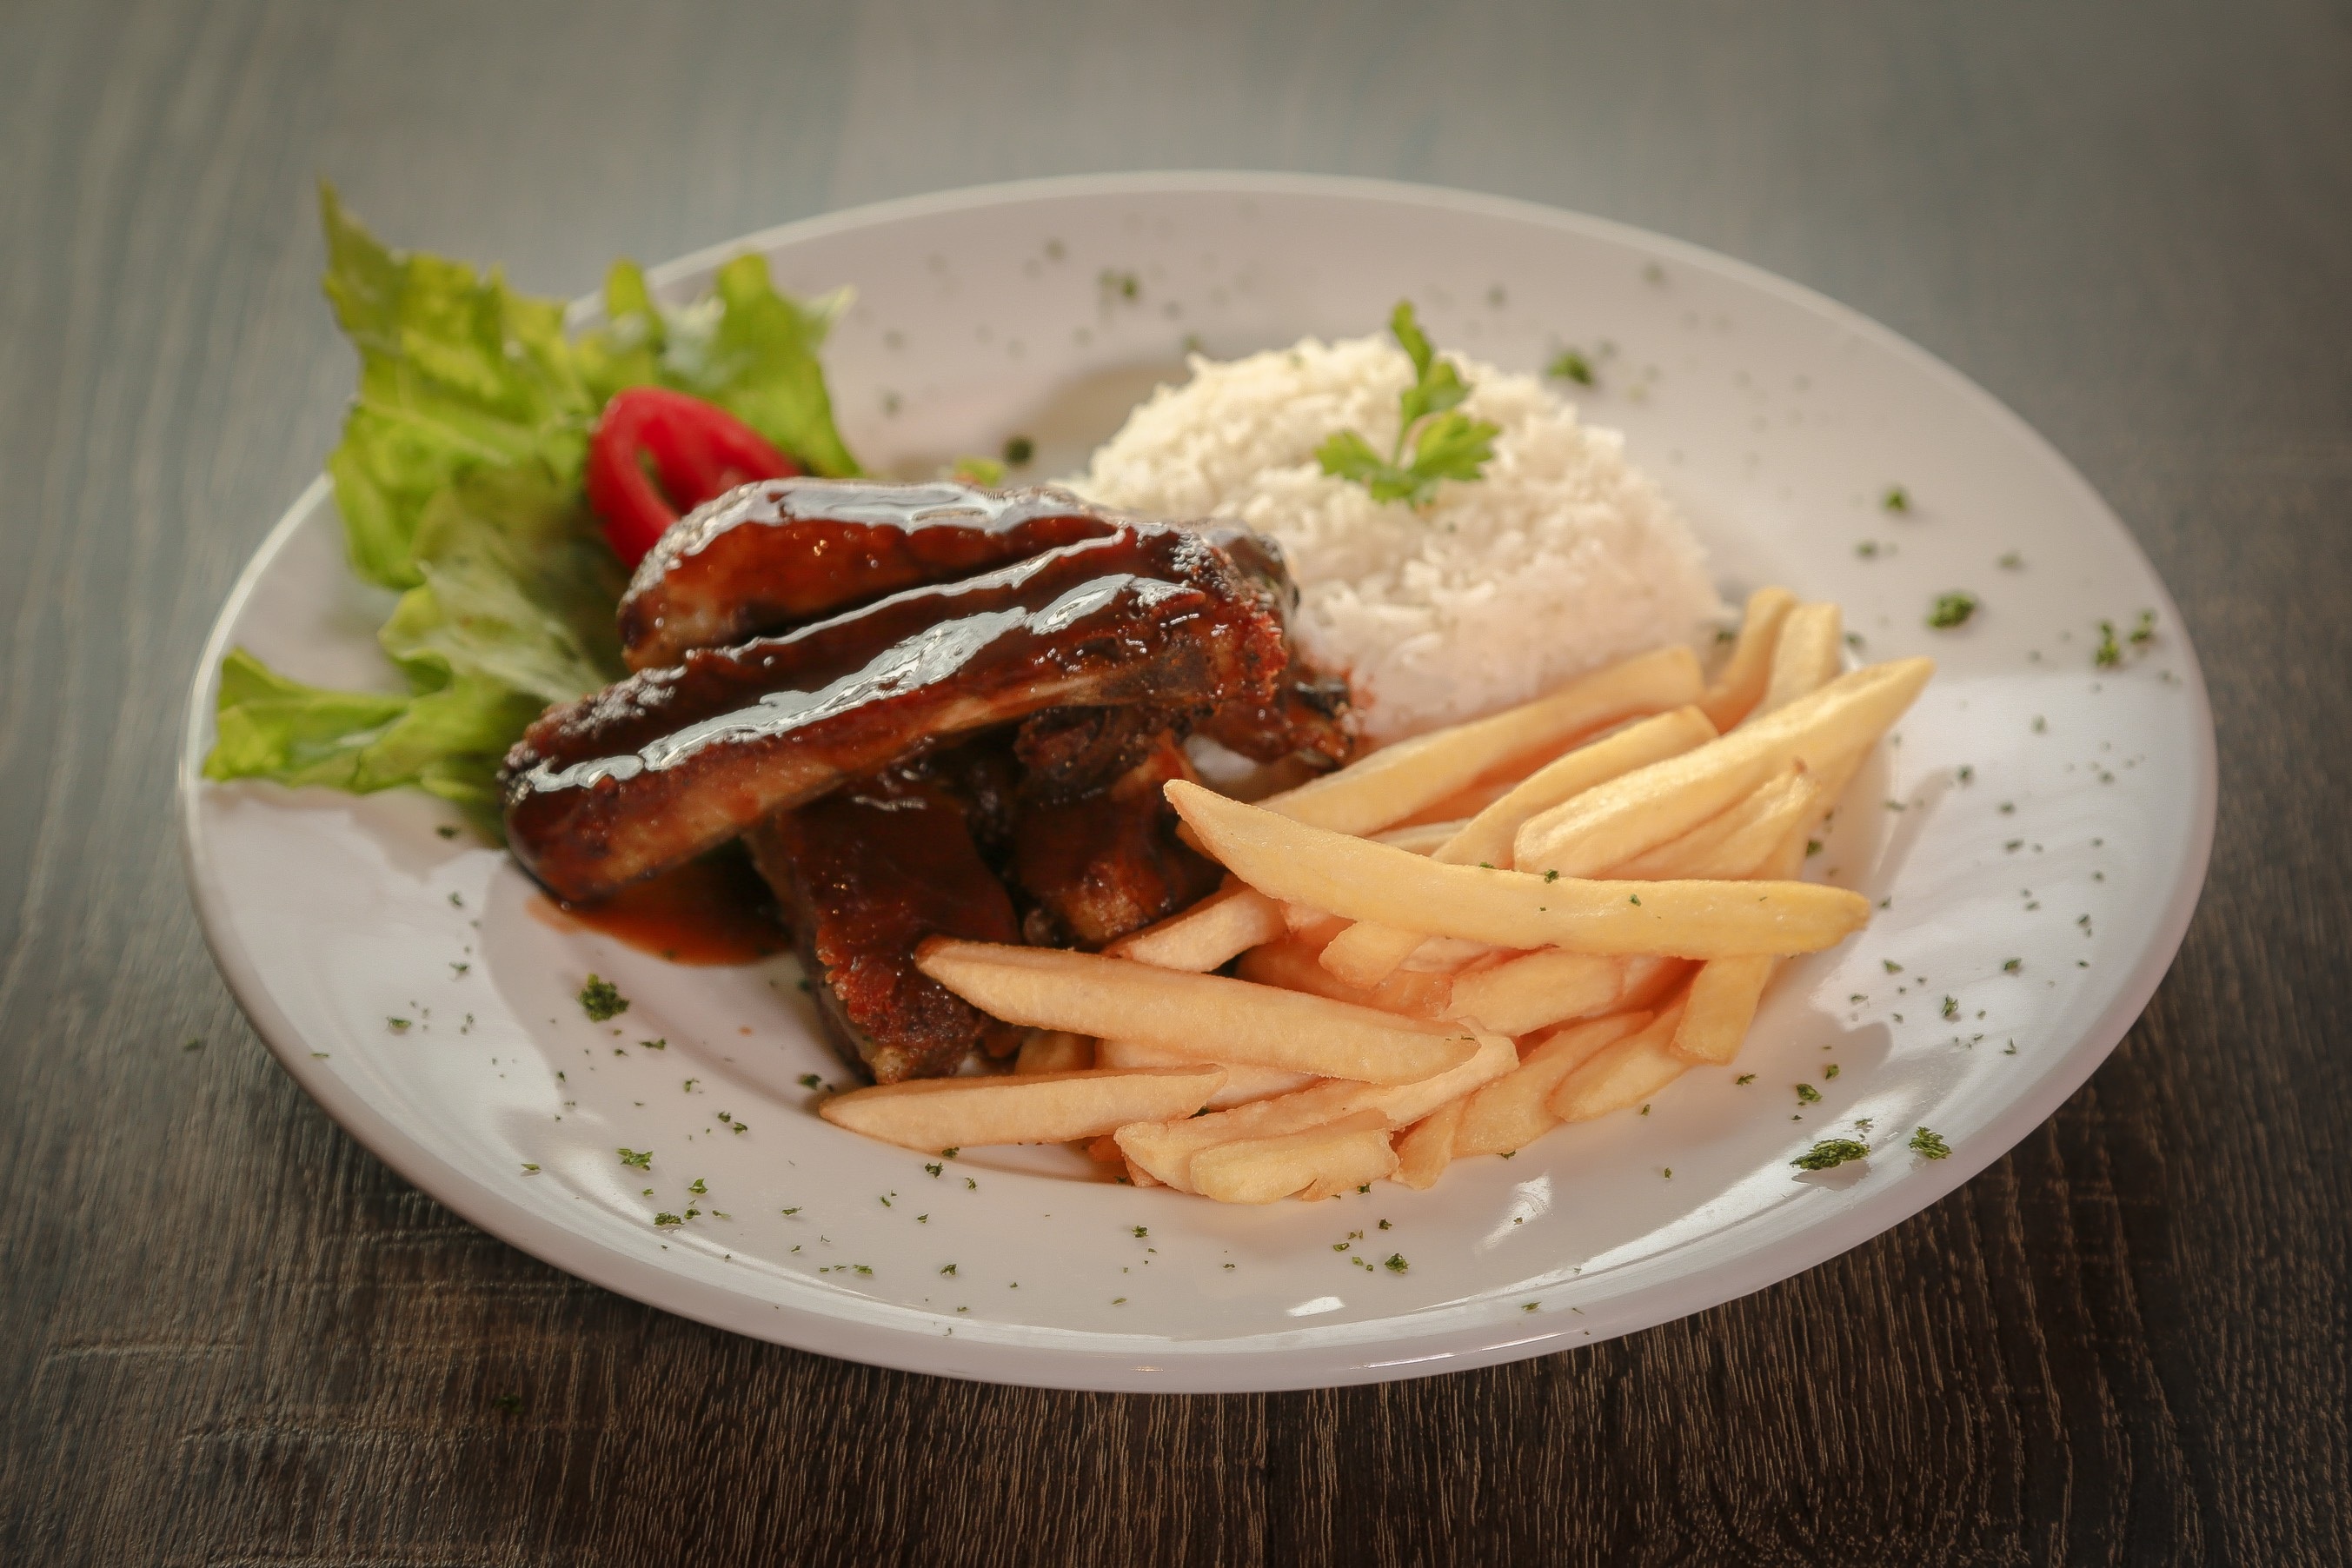
meal, sauce, restaurant, plate, delicious, tasty, dinner, gourmet, meat, cuisine, food, rice, vegetables, fries, potato, lettuce, egg, ribs, tomato